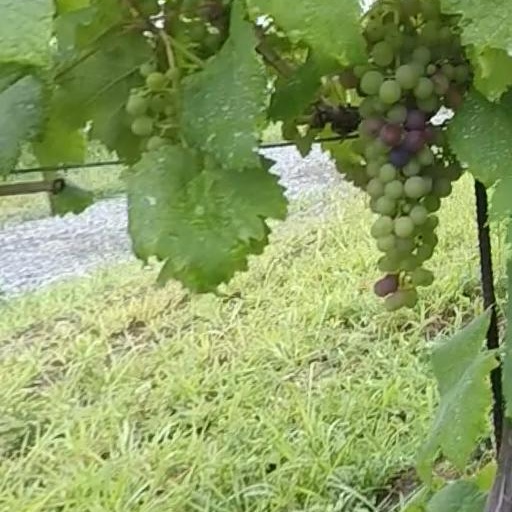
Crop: grape